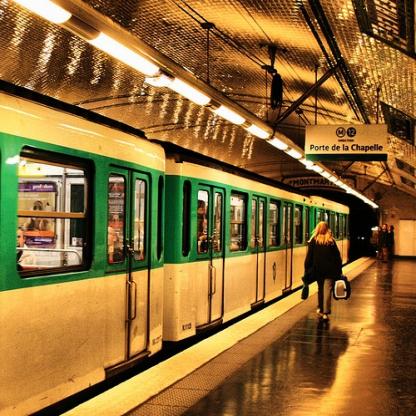
Scene: Indoor